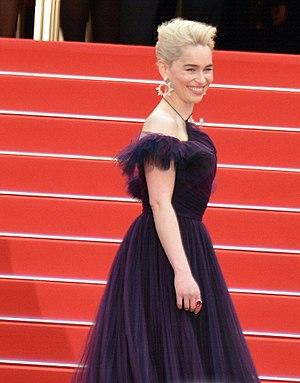
Emilia Clarke au festival de Cannes